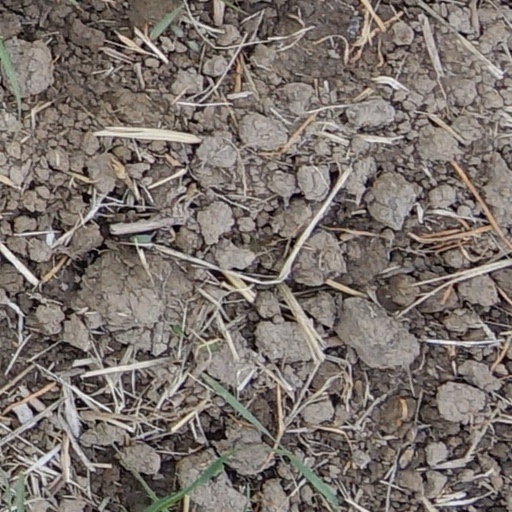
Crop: wheat